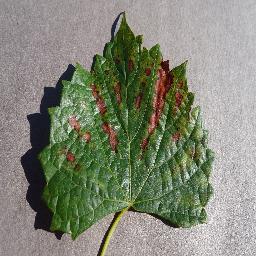
Label: Grape___Esca_(Black_Measles)